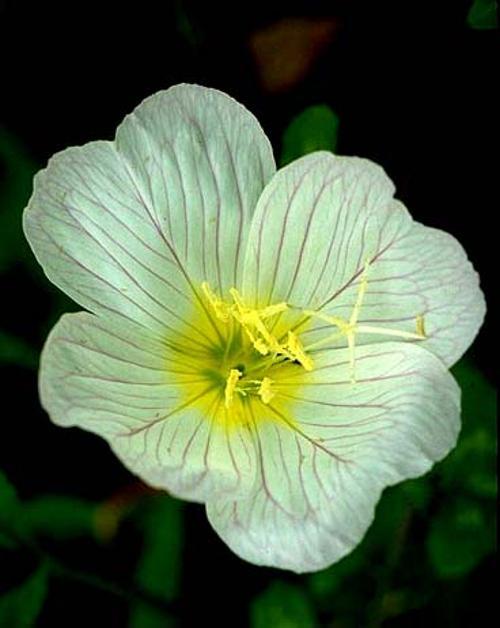
Label: pink primrose